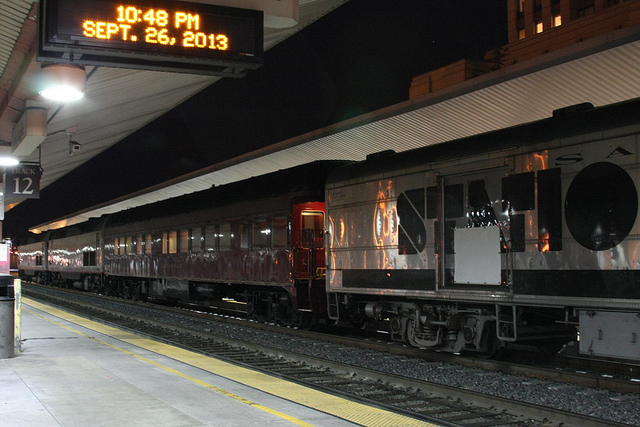
A train pulling into a train station near a sign

some silver and black train cars a sign and some tracks

Train parked in the station on second track from platform

A train driving down the tracks with a clock outside with the date and time.

a train on a train track a a train station